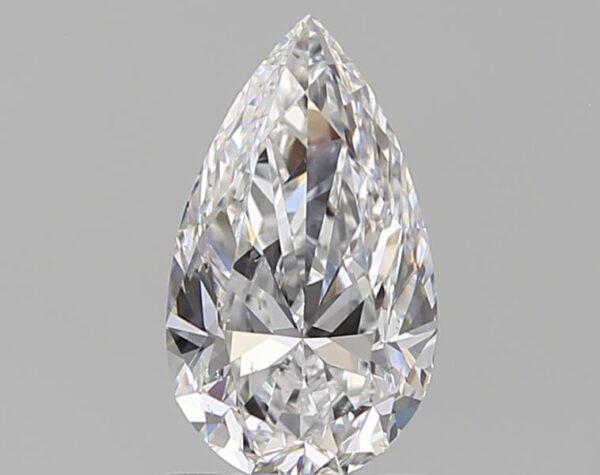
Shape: pear
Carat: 1
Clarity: VS2
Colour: D
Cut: EX
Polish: EX
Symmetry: VG
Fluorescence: F
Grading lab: GIA
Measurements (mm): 9.22 x 5.35 x 3.37